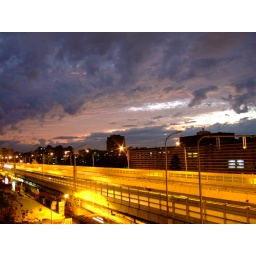
a shot of highway from my balcony in evening